Hood (novel)

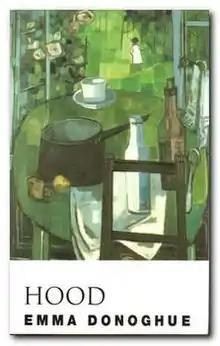
First edition (UK)

Hood is the second novel written by Irish-Canadian author Emma Donoghue, published in 1995. The book was the recipient of the 1997 Stonewall Book Award and is heavily influenced by James Joyce's "Ulysses".